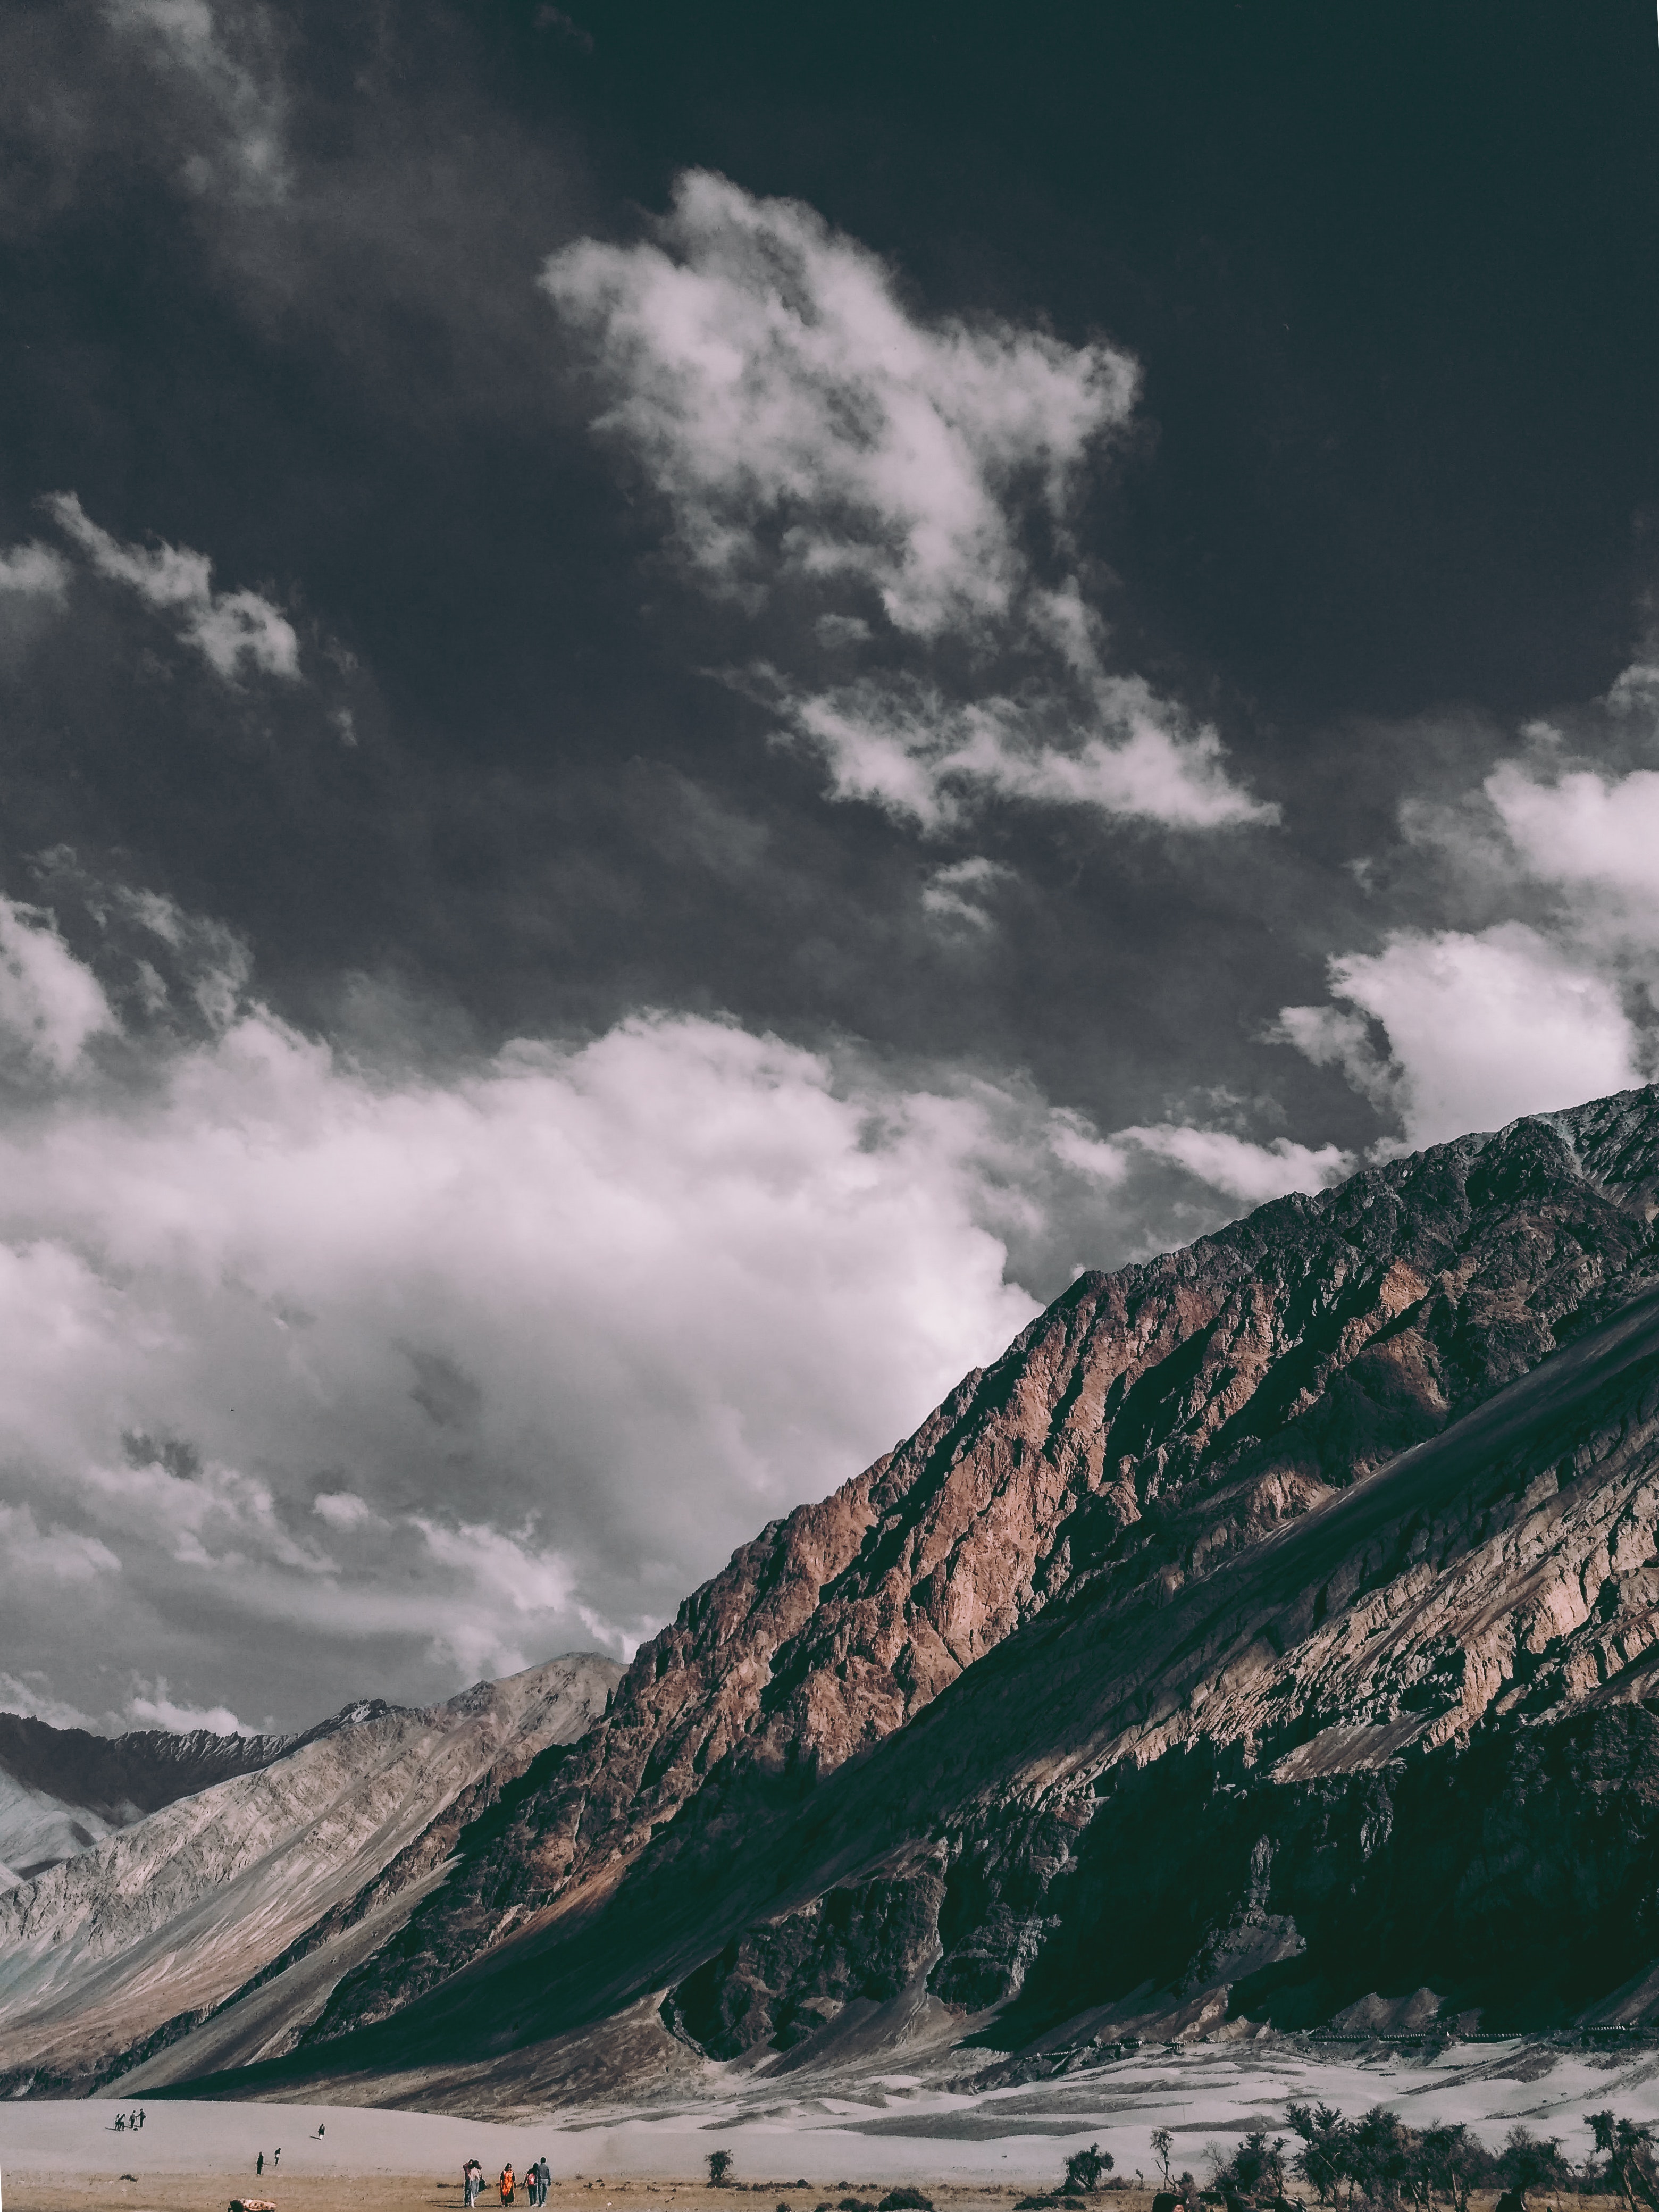
sky, cloud, mountainous landforms, mountain, highland, mountain range, hill, wilderness, geological phenomenon, cumulus, landscape, tree, ecoregion, fell, atmosphere, valley, geology, road, meteorological phenomenon, mountain pass, ridge, alps, sunlight, national park, plain, terrain, snow, grassland